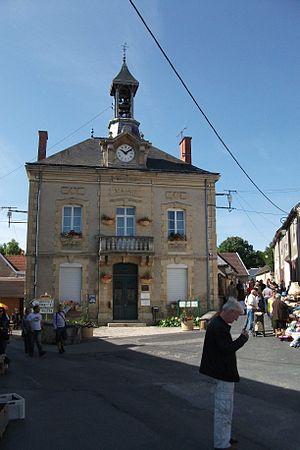
Vue de la mairie de Trigny avec le local des pompiers accolé à gauche.
Trigny est une commune française située dans le département de la Marne en région Grand Est.